WFAA

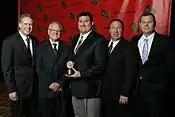
Mark Smith and the WFAA-TV team at the 67th Annual Peabody Awards.

Since 1986, WFAA's news department has won six Peabody Awards, with a seventh awarded personally to Marty Haag, WFAA's executive news director from 1973 to 1989 and vice president of news operations for Belo Corporation afterward. WFAA was honored with Peabody Awards in 1986 (for an investigative report that led to the Southern Methodist University Mustangs' "death penalty" sanction by the NCAA), 1995 (for "The Peavy Investigation", a "revealing series of reports into insurance purchases involving the Dallas Independent School District... centered on the chairman of the Board of Education's Committee on Insurance"), 2002 (for the investigative report series "Fake Drugs, Real Lives", about confidential informants who worked with Dallas police that planted powdered Sheetrock or billiard chalk near unsuspecting Mexican immigrants to "contrive drug cases"), 2004 (for "State of Denial", a long-running series into improprieties in the Texas Workers Compensation Commission, part of the Texas Department of Insurance), 2007 (for four separate investigative stories: "Money for Nothing", about a major U.S. financial institution that made loans to non-existent companies in Mexico; "The Buried and the Dead", on the safety issues of pipelines carrying gas into homes; "Television Justice", about regional law-enforcement officers who collaborated with news crews to produce a prime time television program; and "Kinder Prison", on the deplorable conditions at a juvenile detention facility) and 2010 (for "Bitter Lessons", an investigation into government-funded career schools). The station has also been recognized with several national Edward R. Murrow Awards and eight duPont-Columbia University Silver Batons.